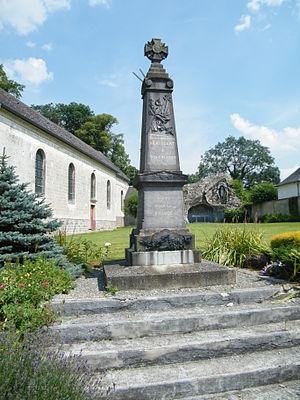
Monument aux morts pour la patrie.
Hérissart est une commune française située dans le département de la Somme, en région Hauts-de-France.